Ohio-class submarine

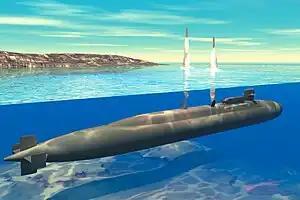
Artist's concept of an "Ohio"-class SSGN launching Tomahawk Land Attack Missiles

The conversion modified 22 of the 24 diameter Trident missile tubes to contain large vertical launch systems, one configuration of which may be a cluster of seven Tomahawk cruise missiles. In this configuration, the number of cruise missiles carried could be a maximum of 154, the equivalent of what is typically deployed in a surface battle group. Other payload possibilities include new generations of supersonic and hypersonic cruise missiles, and Submarine Launched Intermediate Range Ballistic Missiles, unmanned aerial vehicles, the ADM-160 MALD, sensors for antisubmarine warfare or intelligence, surveillance, and reconnaissance missions, counter mine warfare payloads such as the AN/BLQ-11 Long Term Mine Reconnaissance System, and the broaching universal buoyant launcher and stealthy affordable capsule system specialized payload canisters.